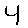
Label: 4